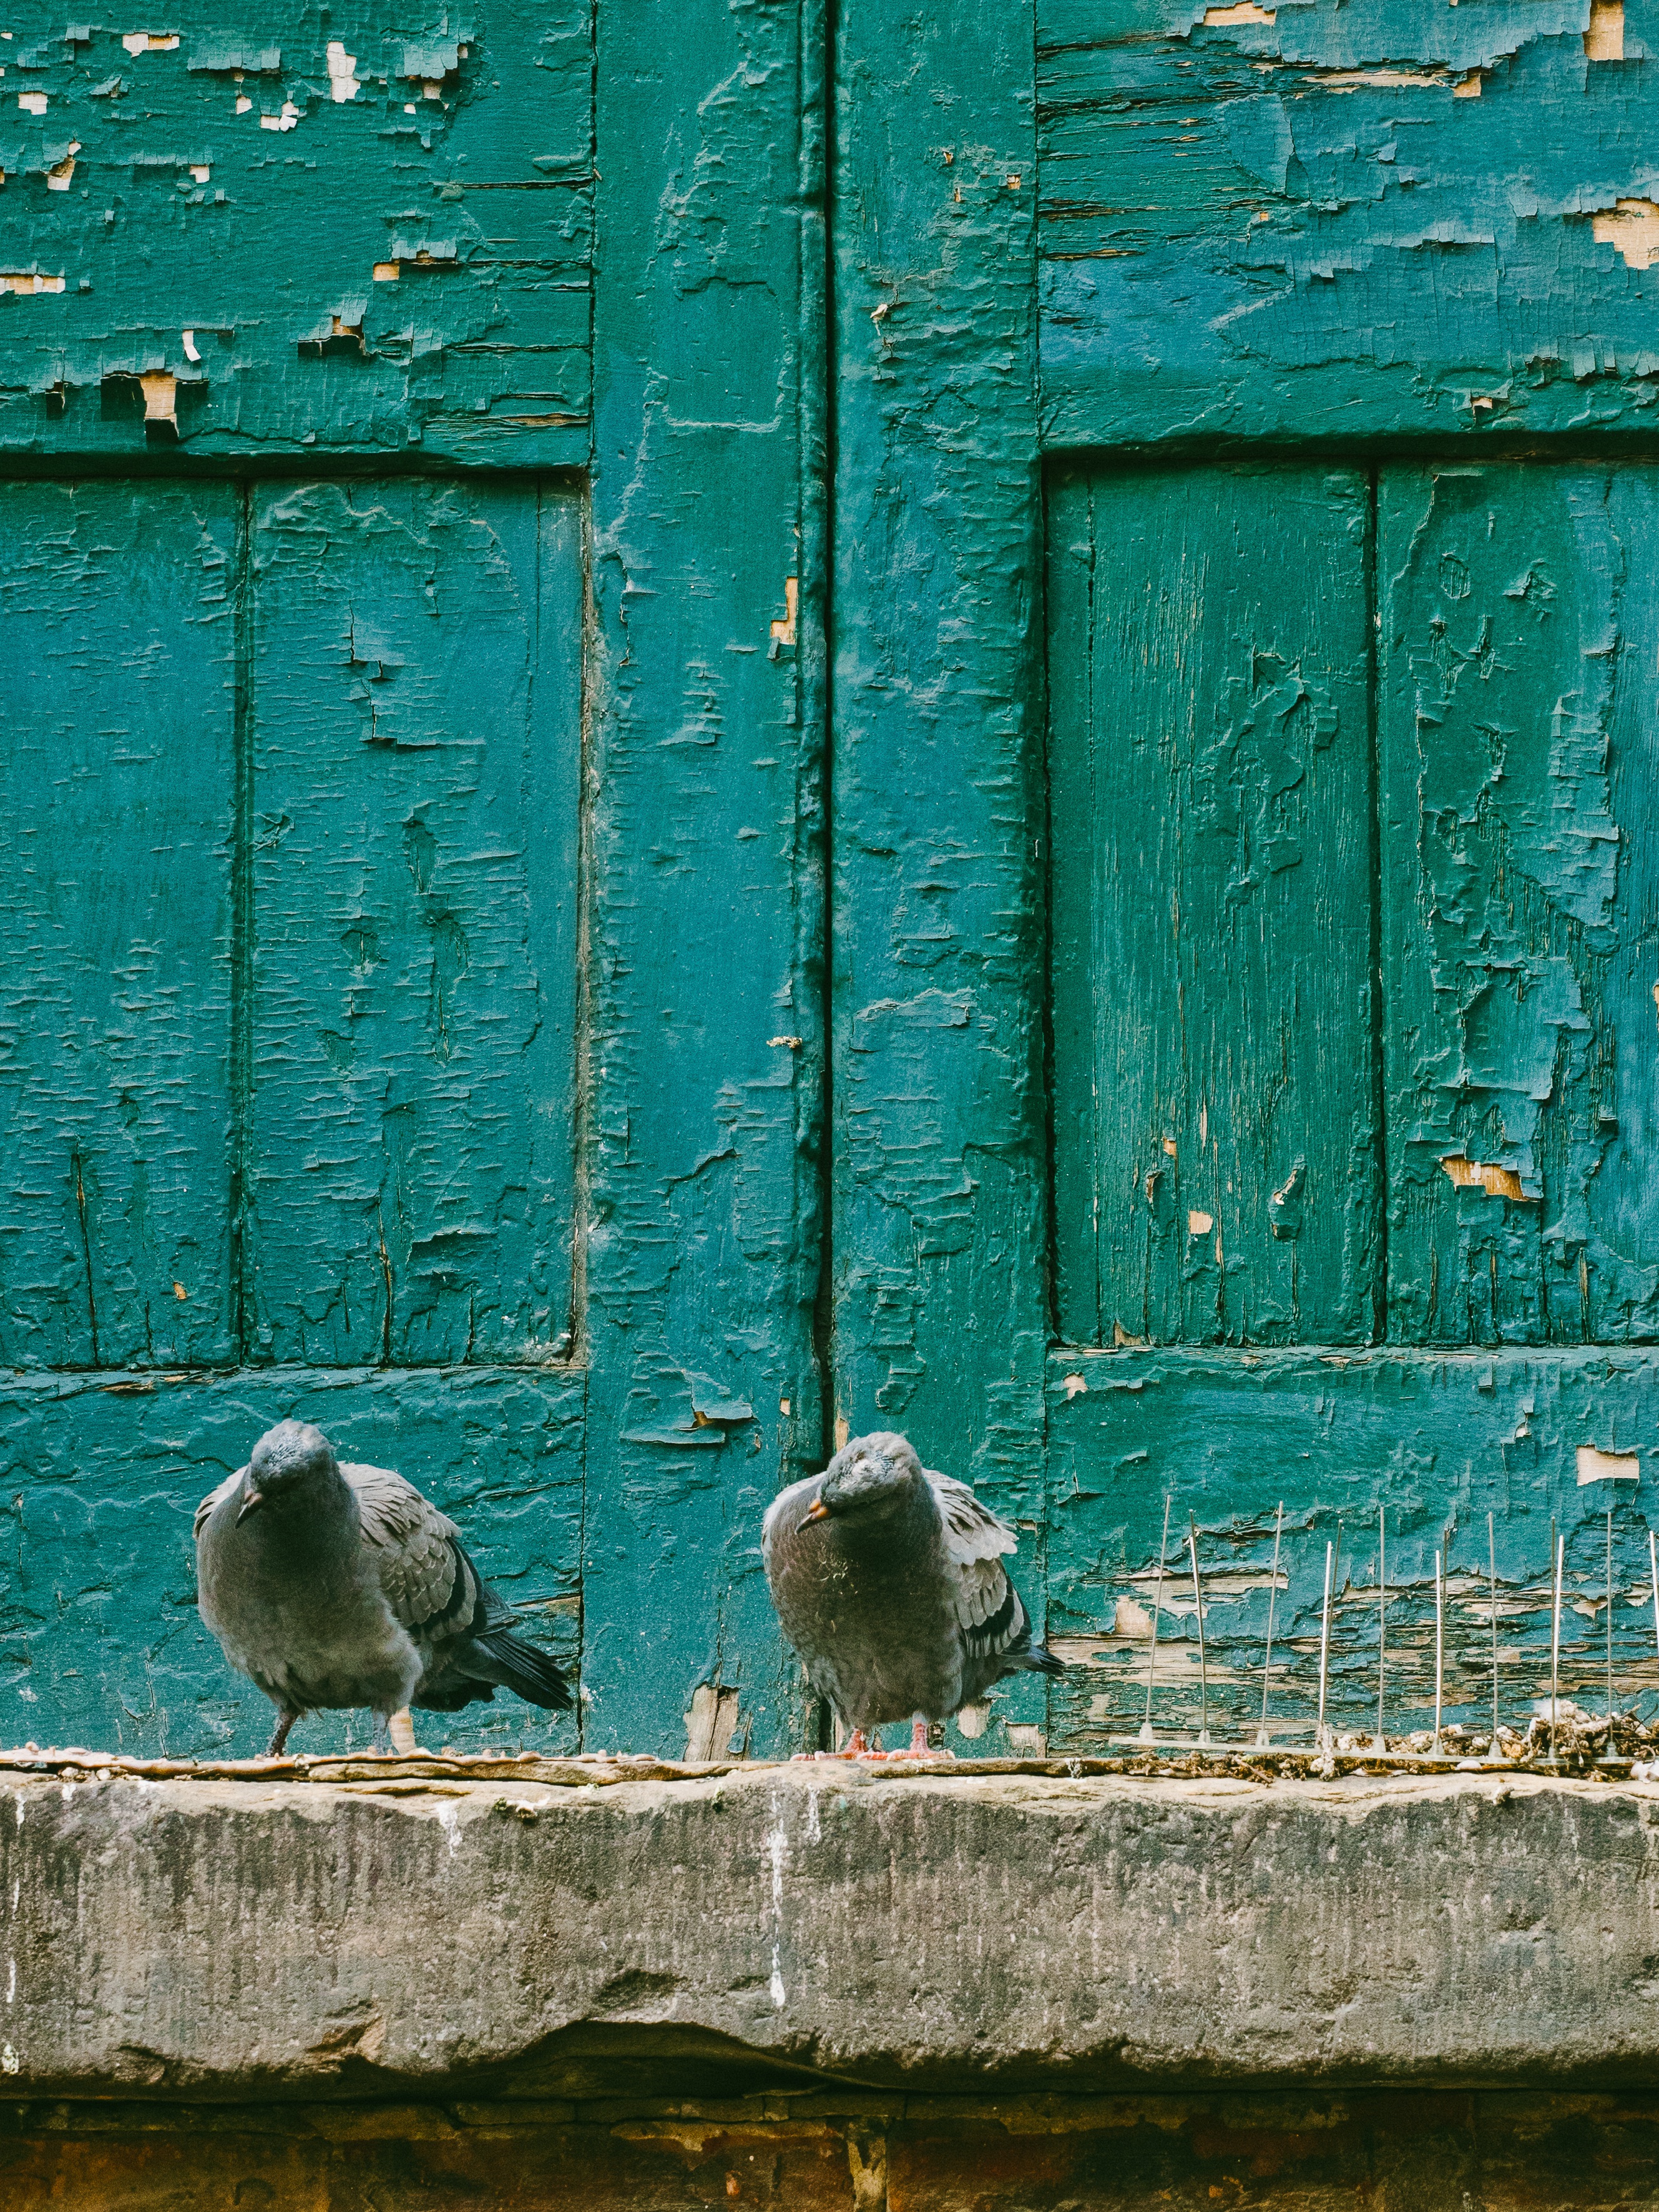
wood, texture, wall, green, color, blue